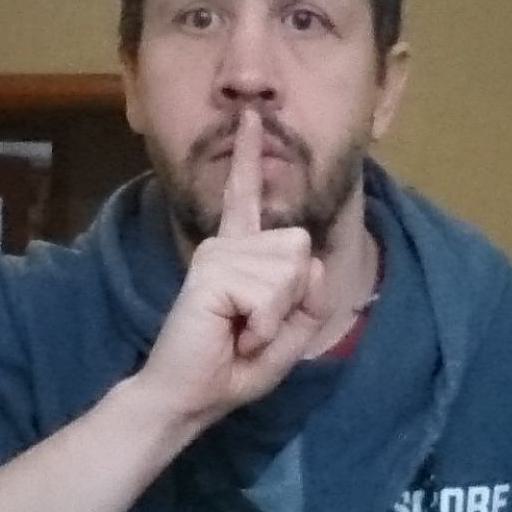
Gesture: mute